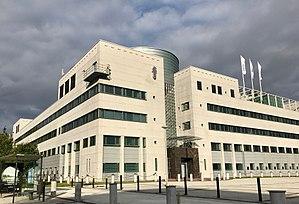
La police criminelle centrale est l'organisme national chargé de l'application des lois en Finlande.